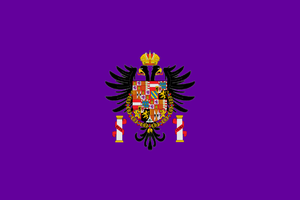
Villaviciosa est une commune située dans la communauté autonome des Asturies en Espagne.